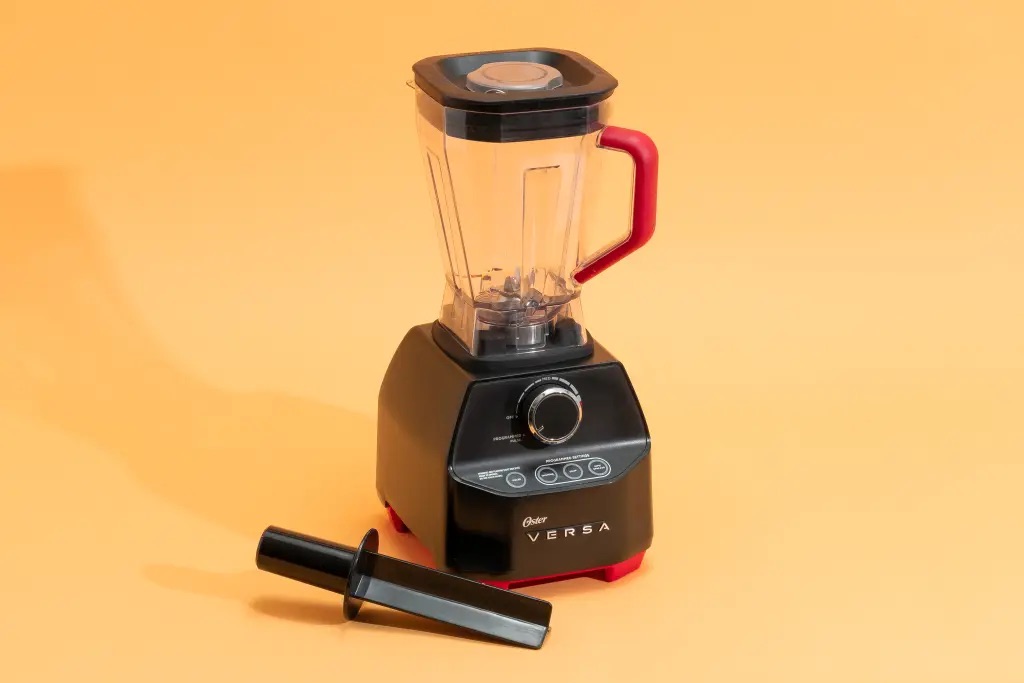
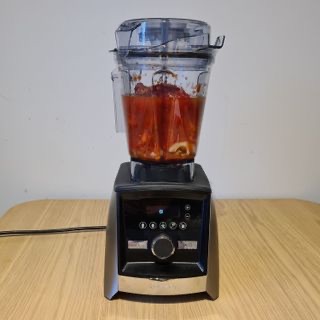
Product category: items_blender
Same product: no